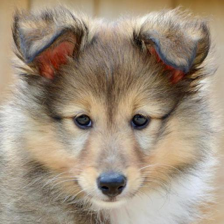
Label: animals